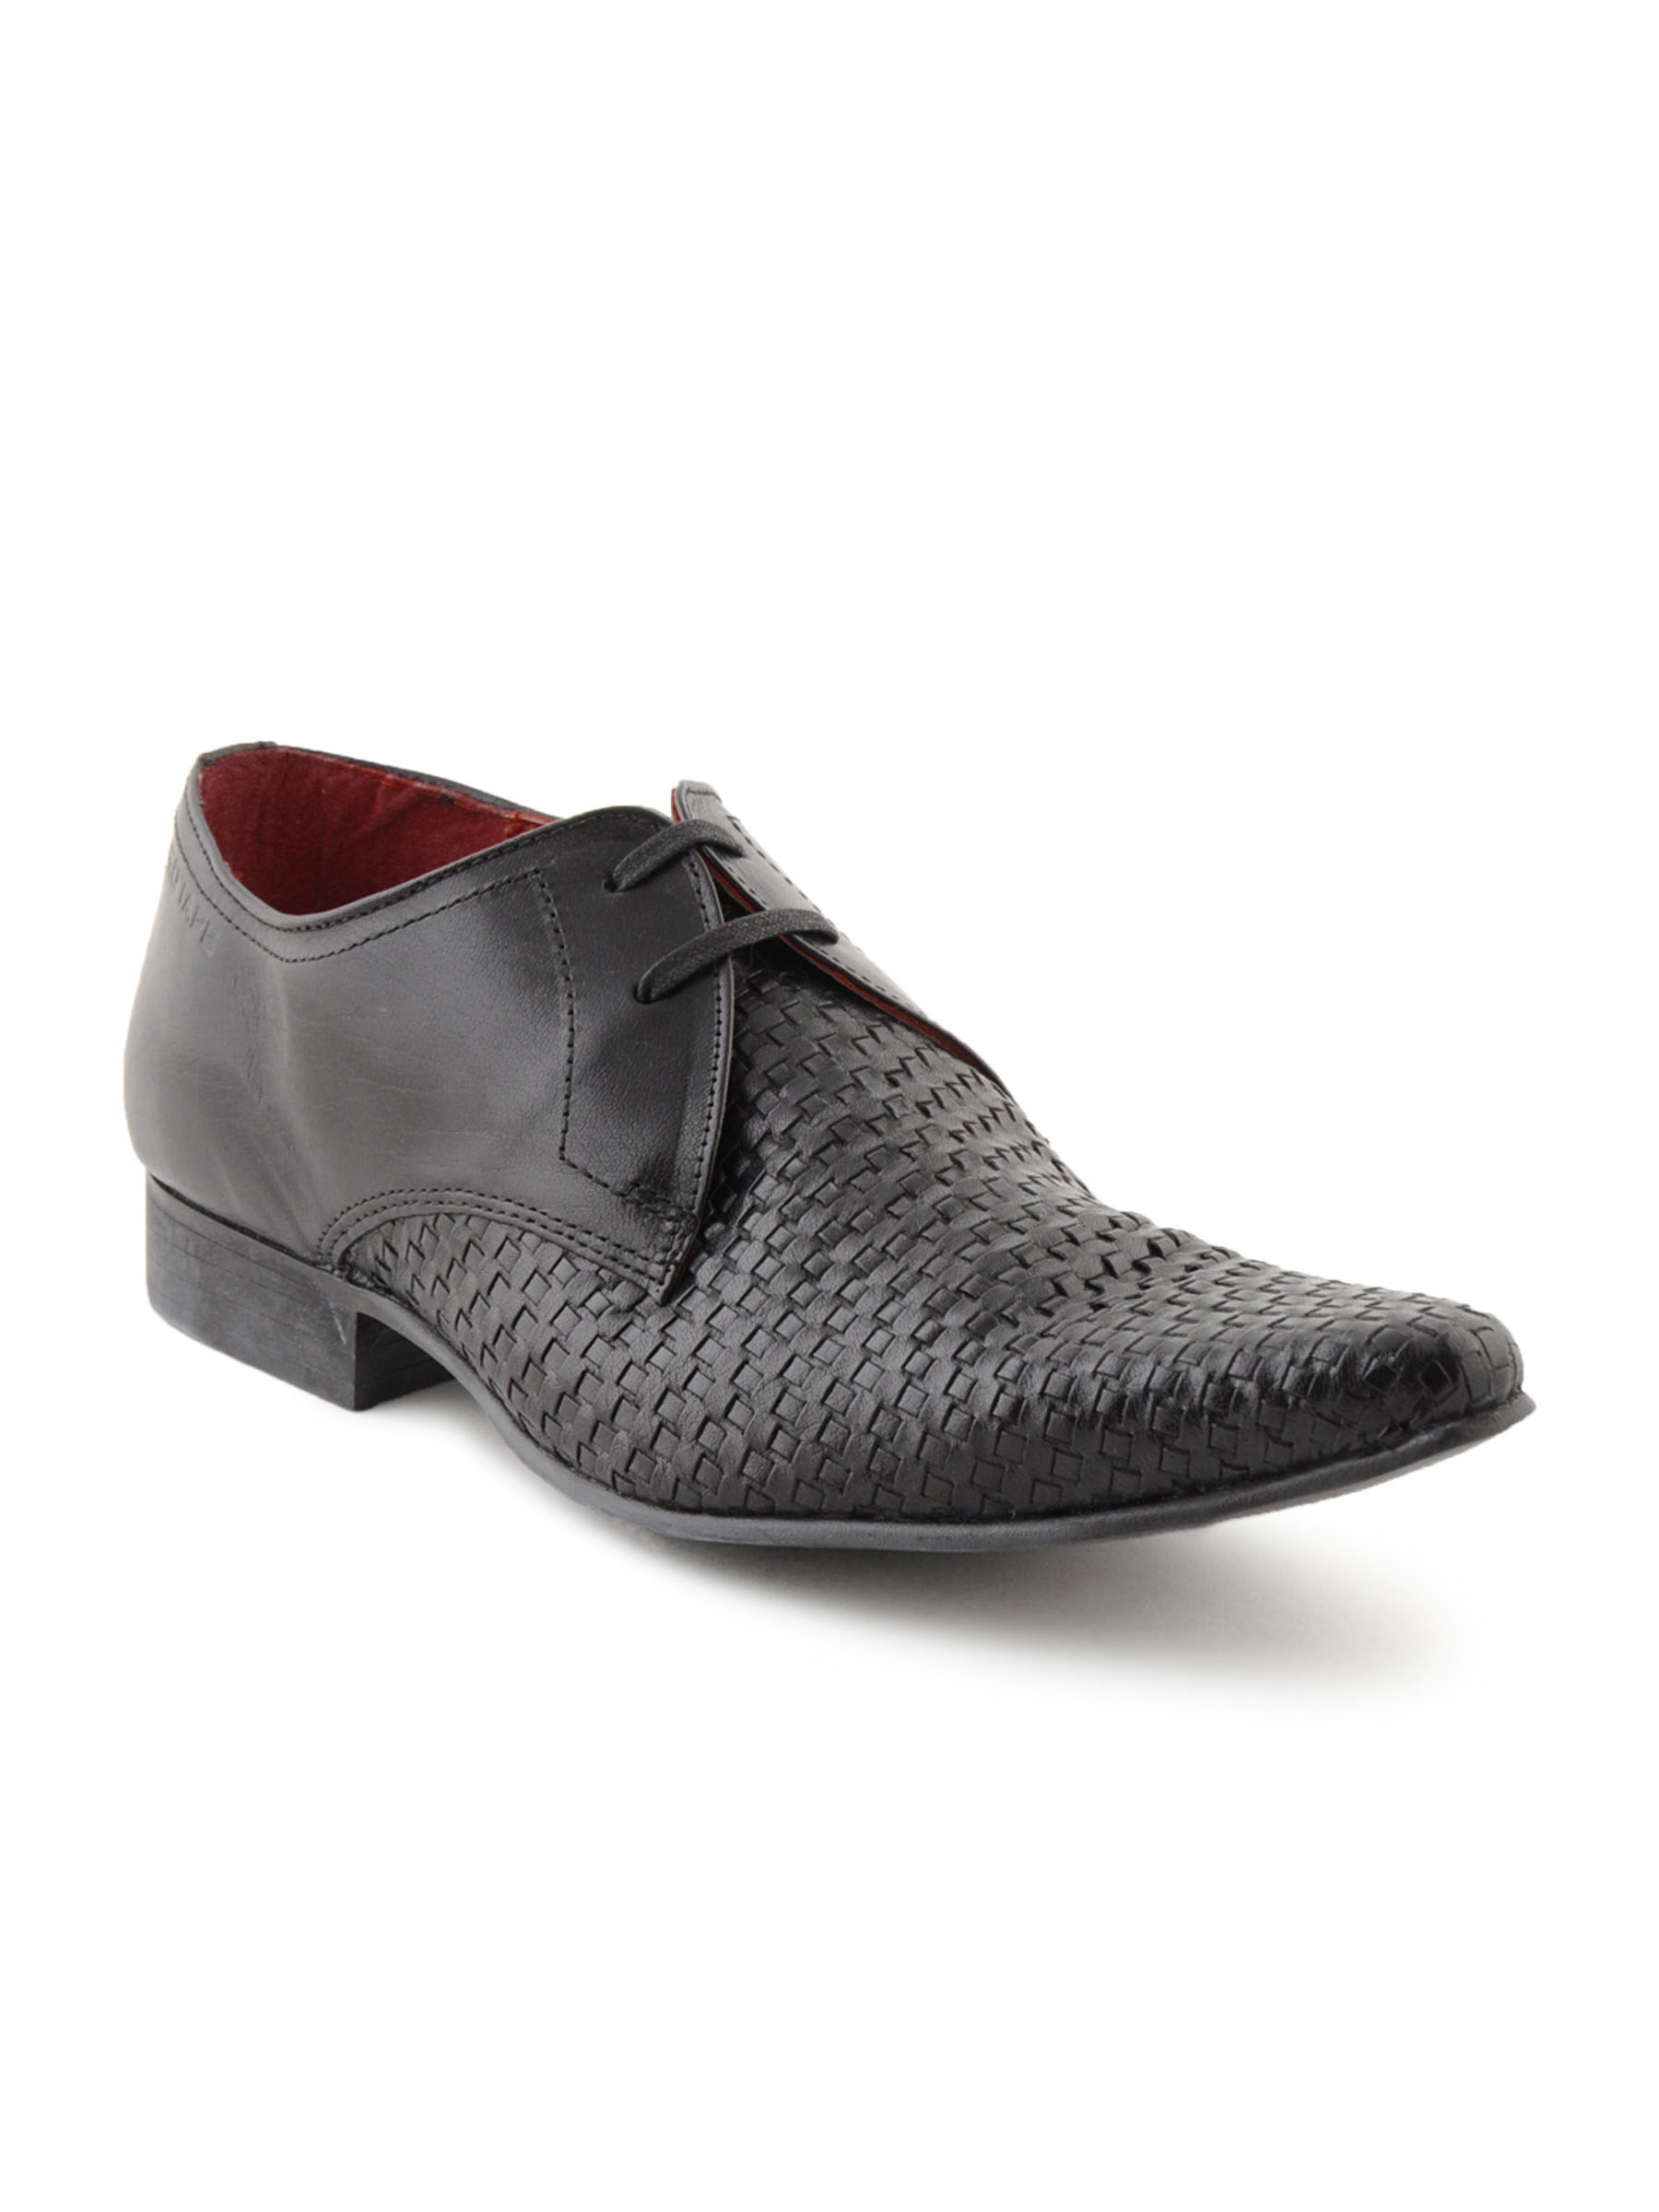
Red Tape Men Casual Black Casual Shoes
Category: Footwear / Shoes / Formal Shoes
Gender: Men
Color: Black
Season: Winter 2018
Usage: Formal